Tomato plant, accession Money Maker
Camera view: horizontal (90 deg, fisheye); turntable rotation: 60 degrees
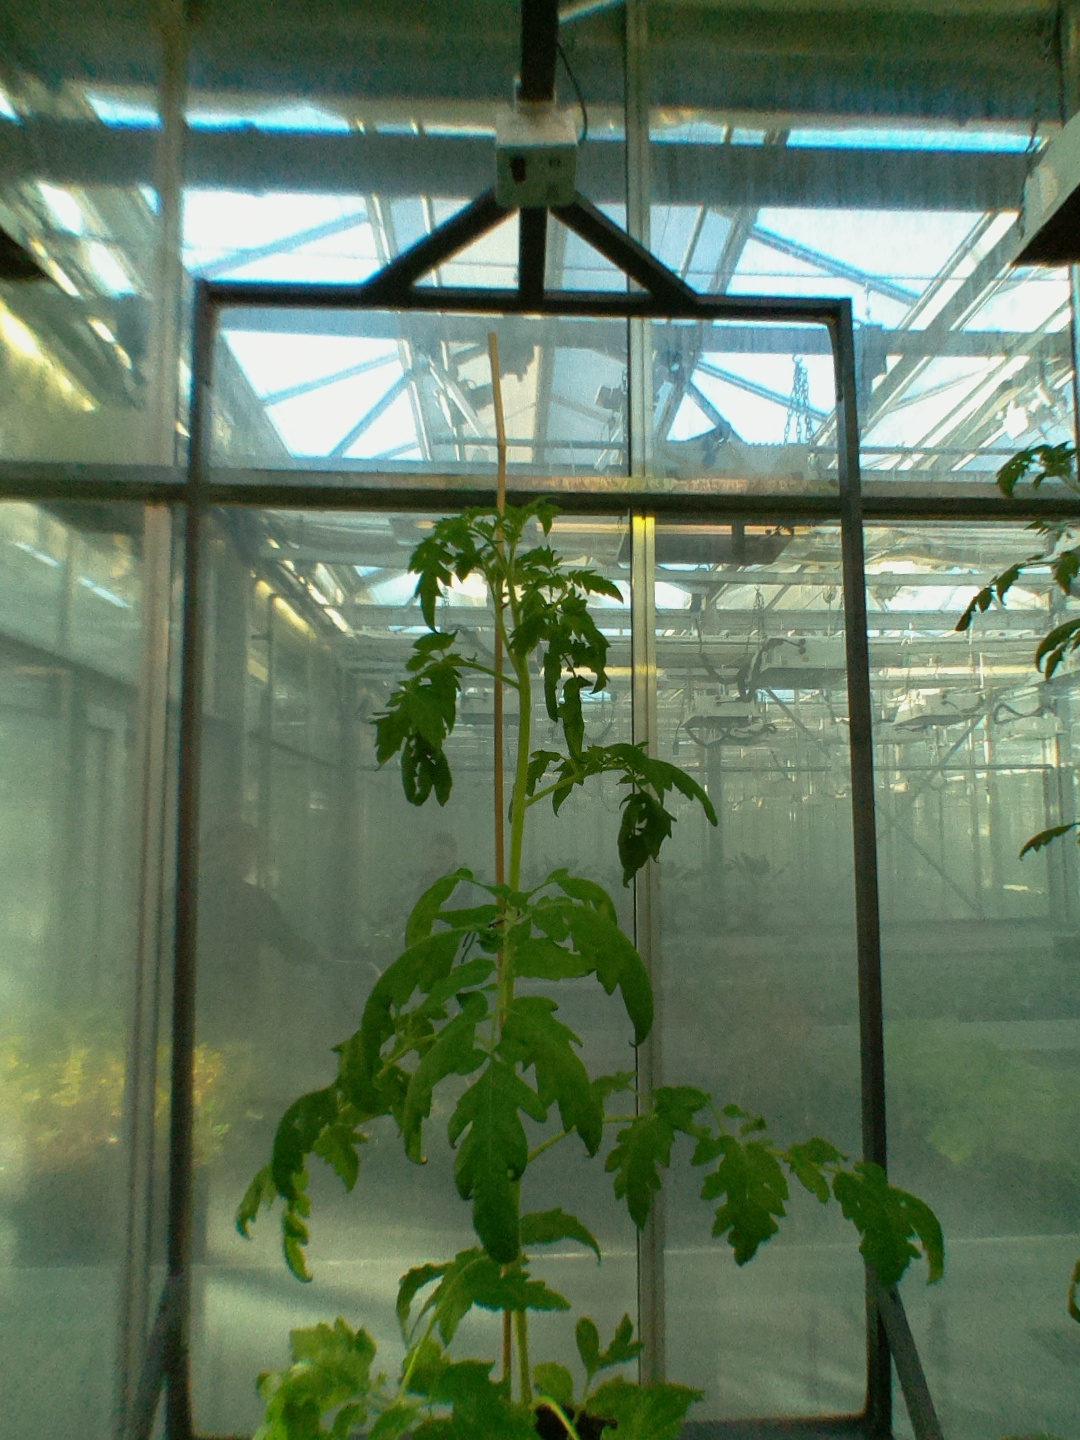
BBCH growth stage 51: First inflorence visible, visible closed flower bud